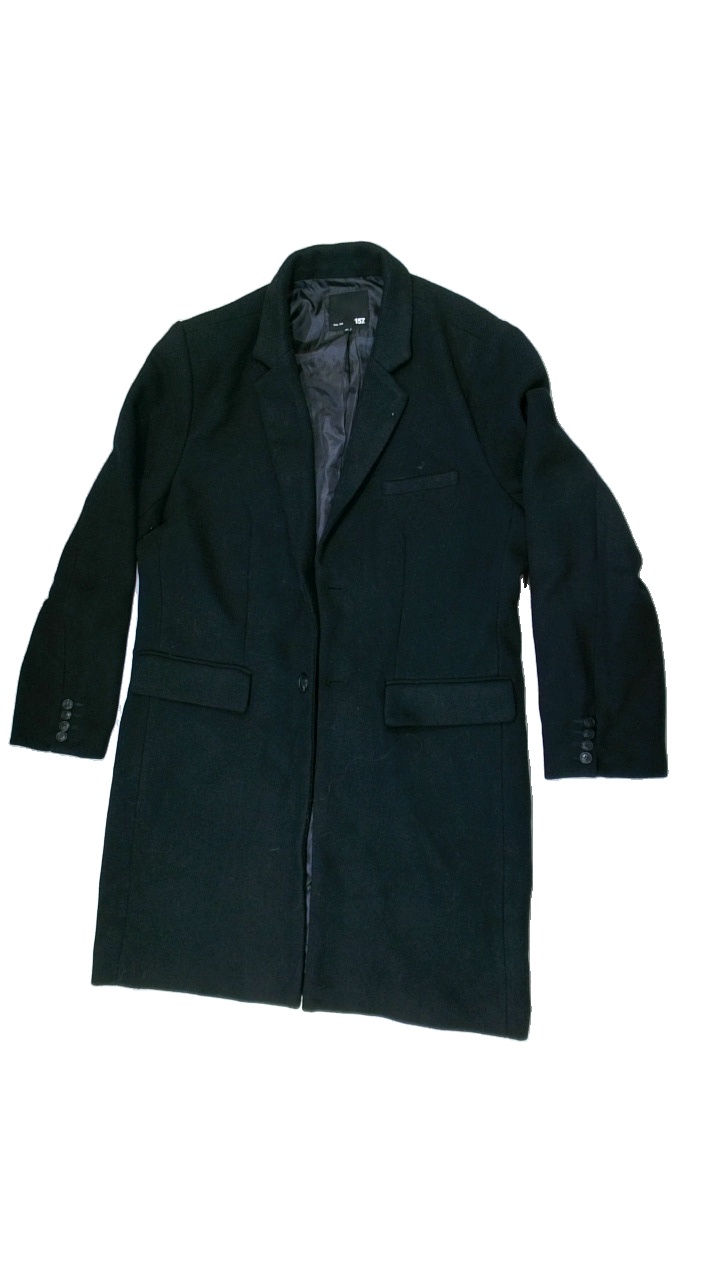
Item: Jacket (Ladies)
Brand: Lager 157
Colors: Black
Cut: Regular
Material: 80% polyester, 10% wool, 10% viscose
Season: All
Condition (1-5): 4
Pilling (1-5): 5
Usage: Reuse
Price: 50-100